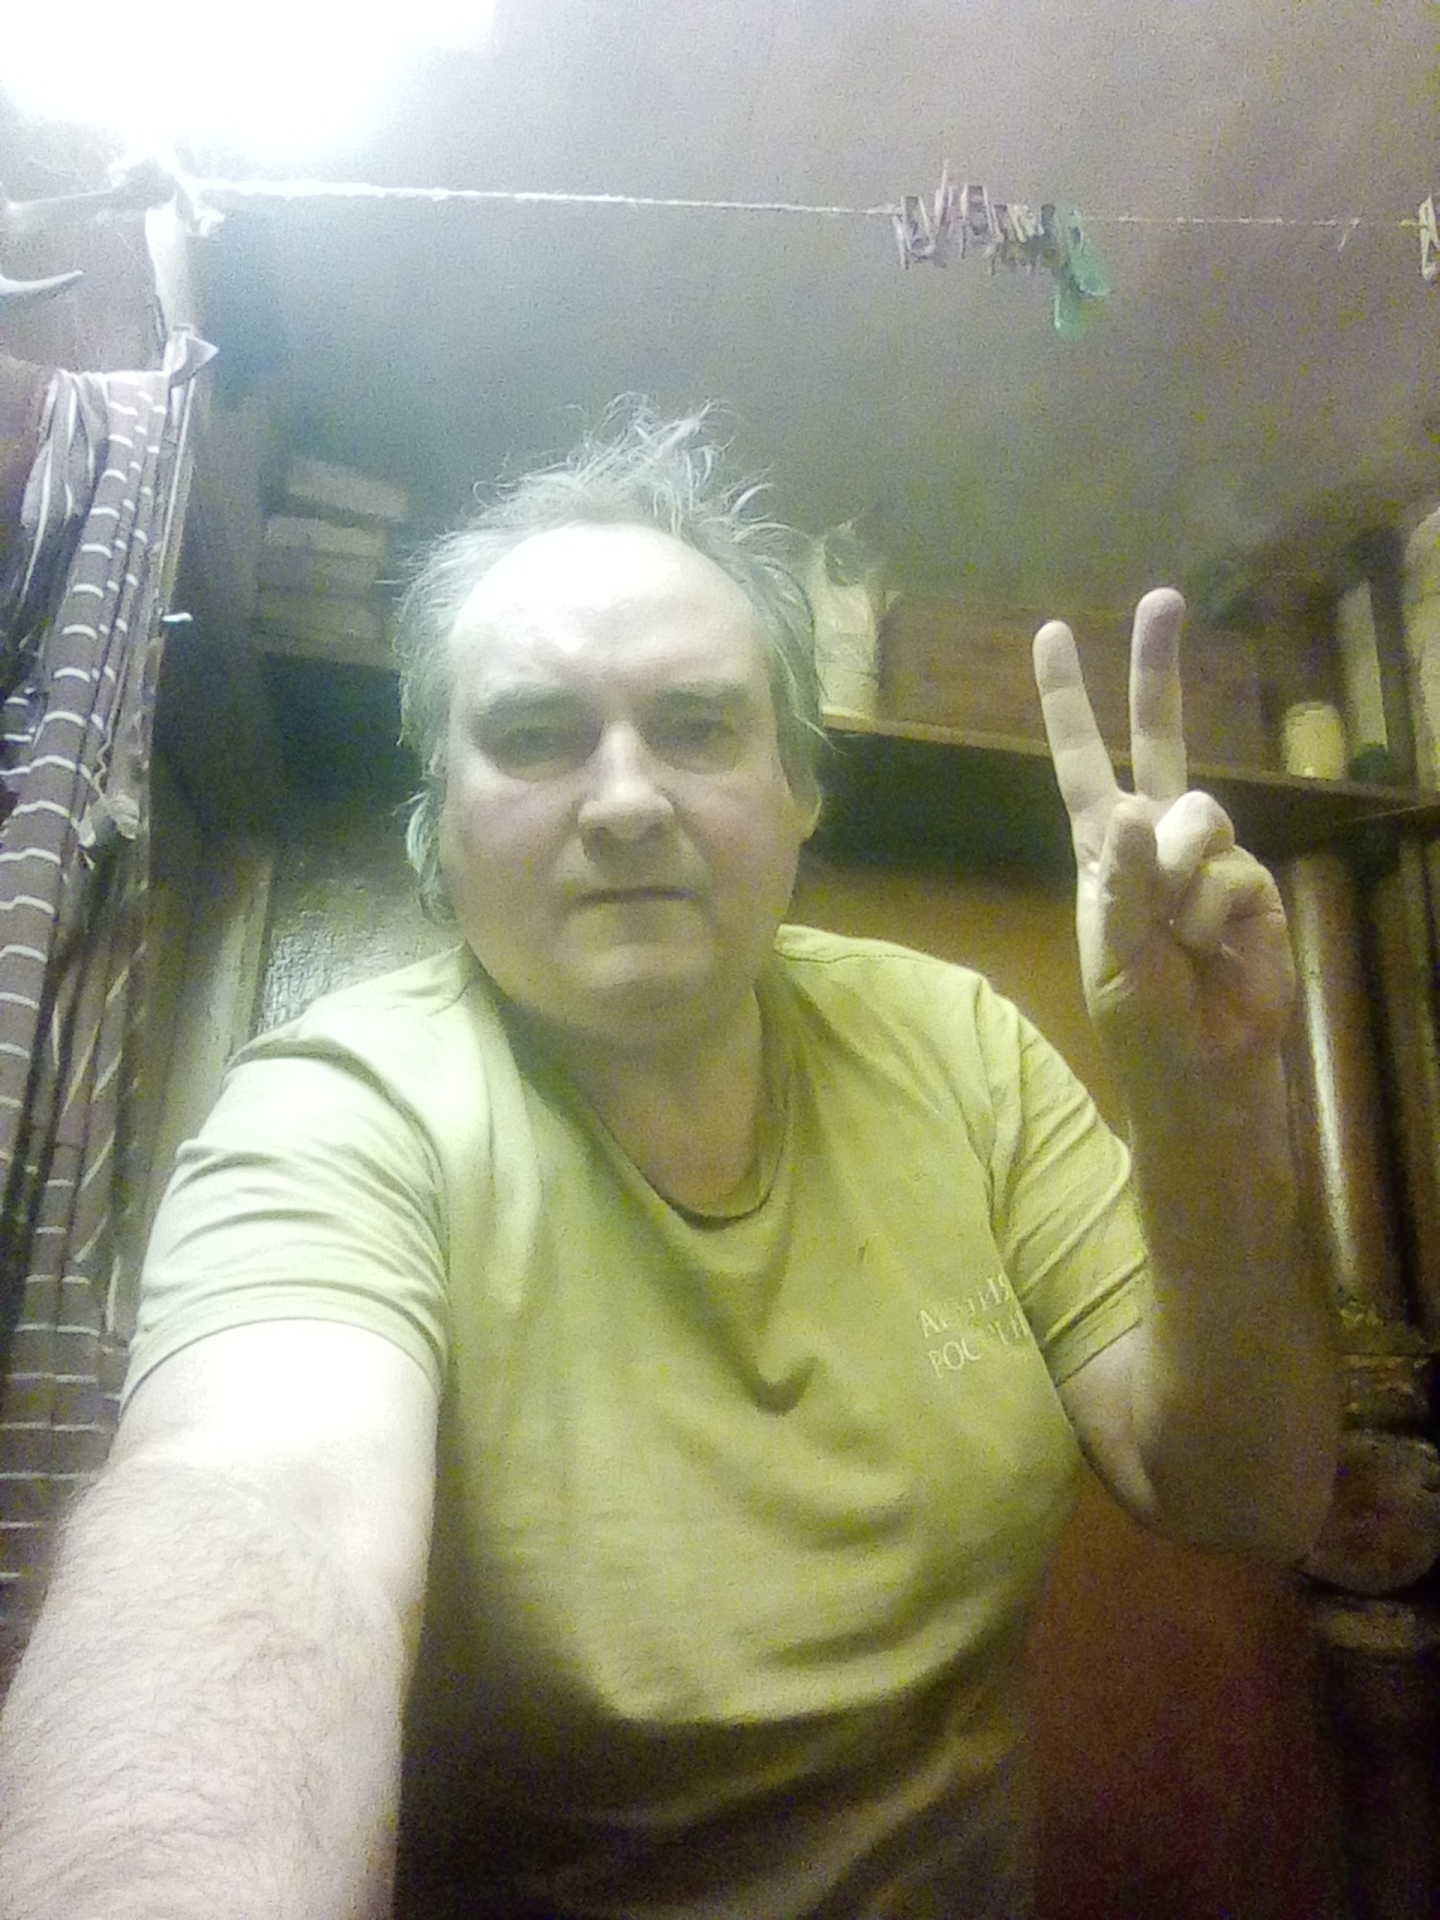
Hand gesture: peace